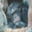
Label: chimpanzee